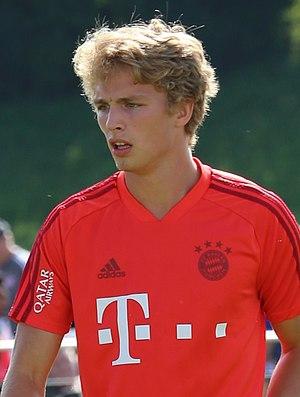
Jann-Fiete Arp, né le 6 janvier 2000 à Bad Segeberg, est un footballeur allemand qui évolue au poste d'attaquant au Bayern Munich.